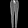
Label: Trouser